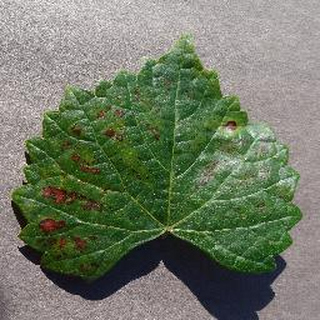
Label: grape_esca_black_measles